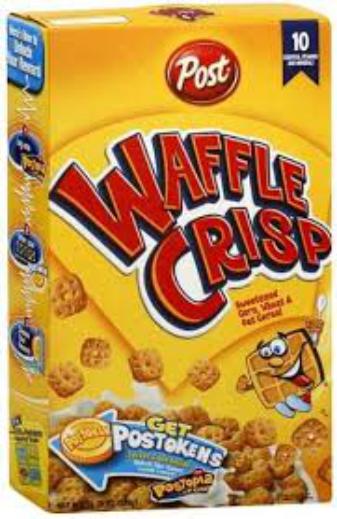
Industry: Food